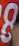
Number: 8